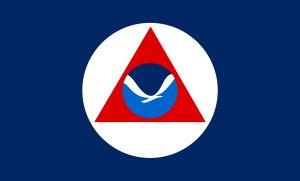
Le Bureau des opérations maritimes et aéronautiques de la National Oceanic and Atmospheric Administration exploite une grande variété de navires et d'avions spécialisés pour mener à bien ses missions environnementales et scientifiques. L’OMAO gère également le NOAA Small Boat Program et le NOAA Diving Program, ce dernier ayant pour mission d’assurer un niveau de compétence en plongée propice à des opérations sûres et efficaces dans les activités sous-marines parrainées par la NOAA.
Le NOAA John N. Cobb (R 552) était un navire océanographique du National Oceanic and Atmospheric Administration. Il porte le nom de l'ichtyogiste américain John Nathan Cobb.